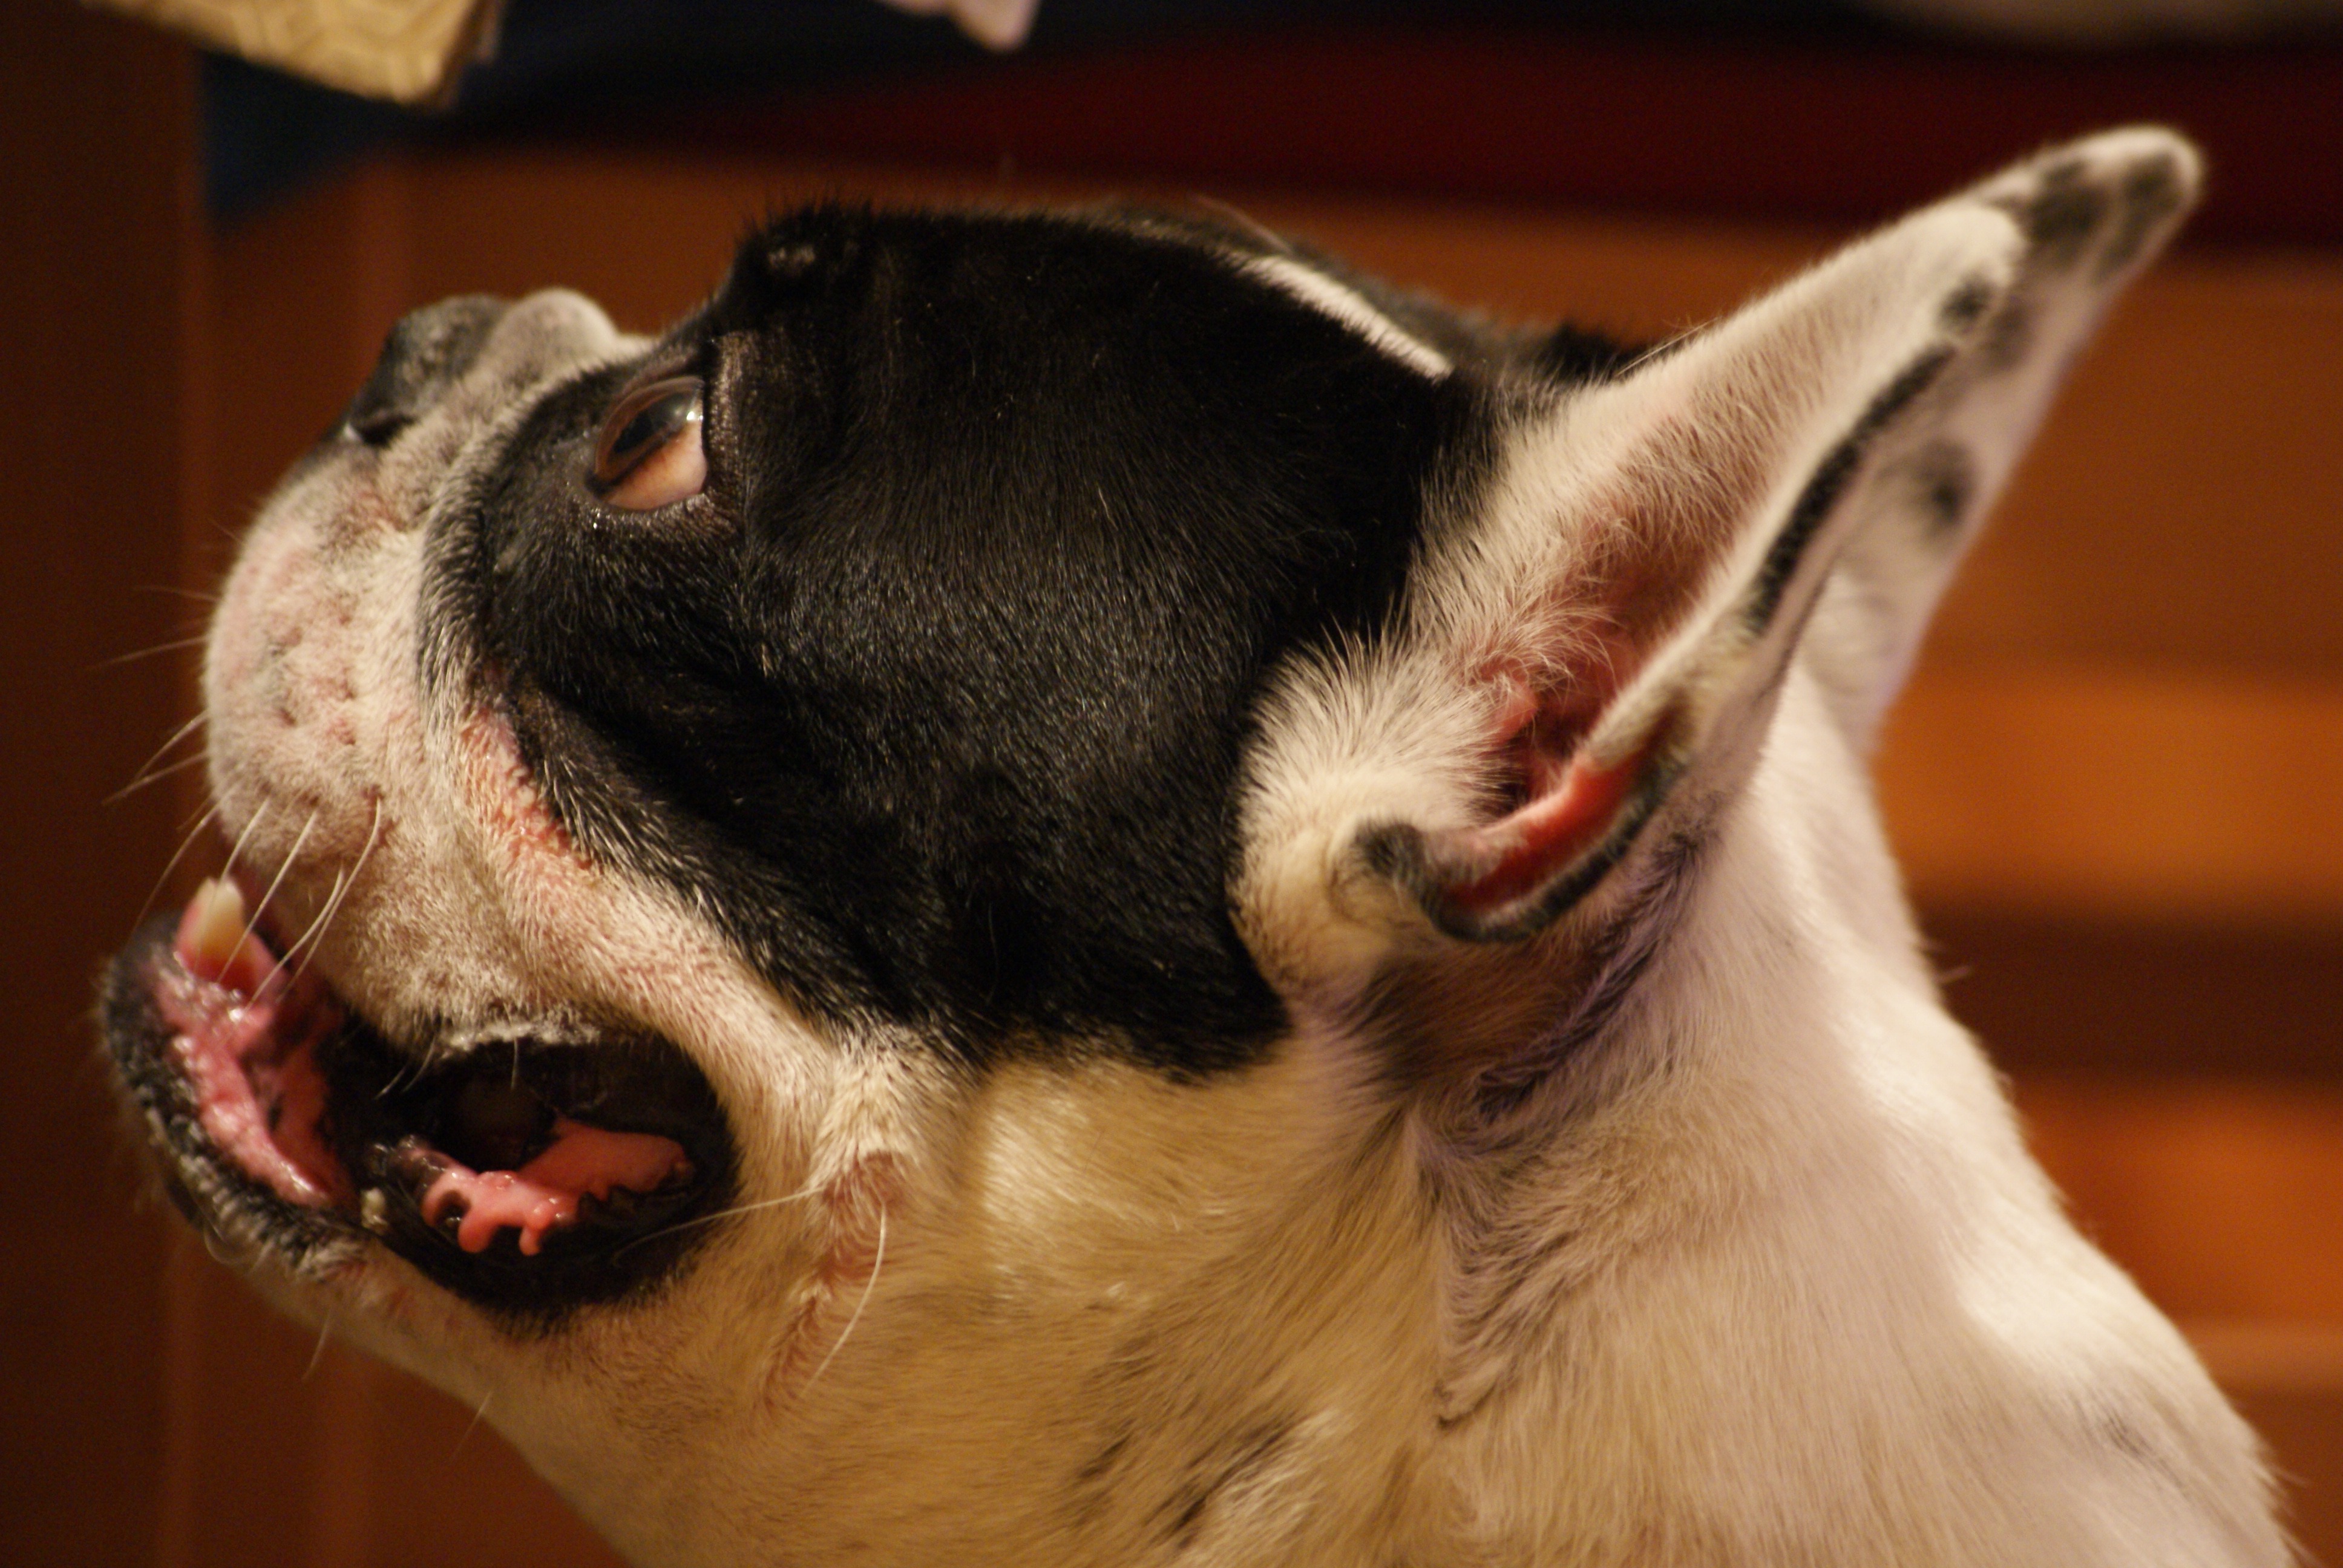
puppy, dog, animal, cute, canine, bark, pet, fur, training, mammal, friend, bulldog, close up, nose, french, head, vertebrate, domestic, woof, breed, doggy, companion, purebred, obedient, boston terrier, dog like mammal, frenchie